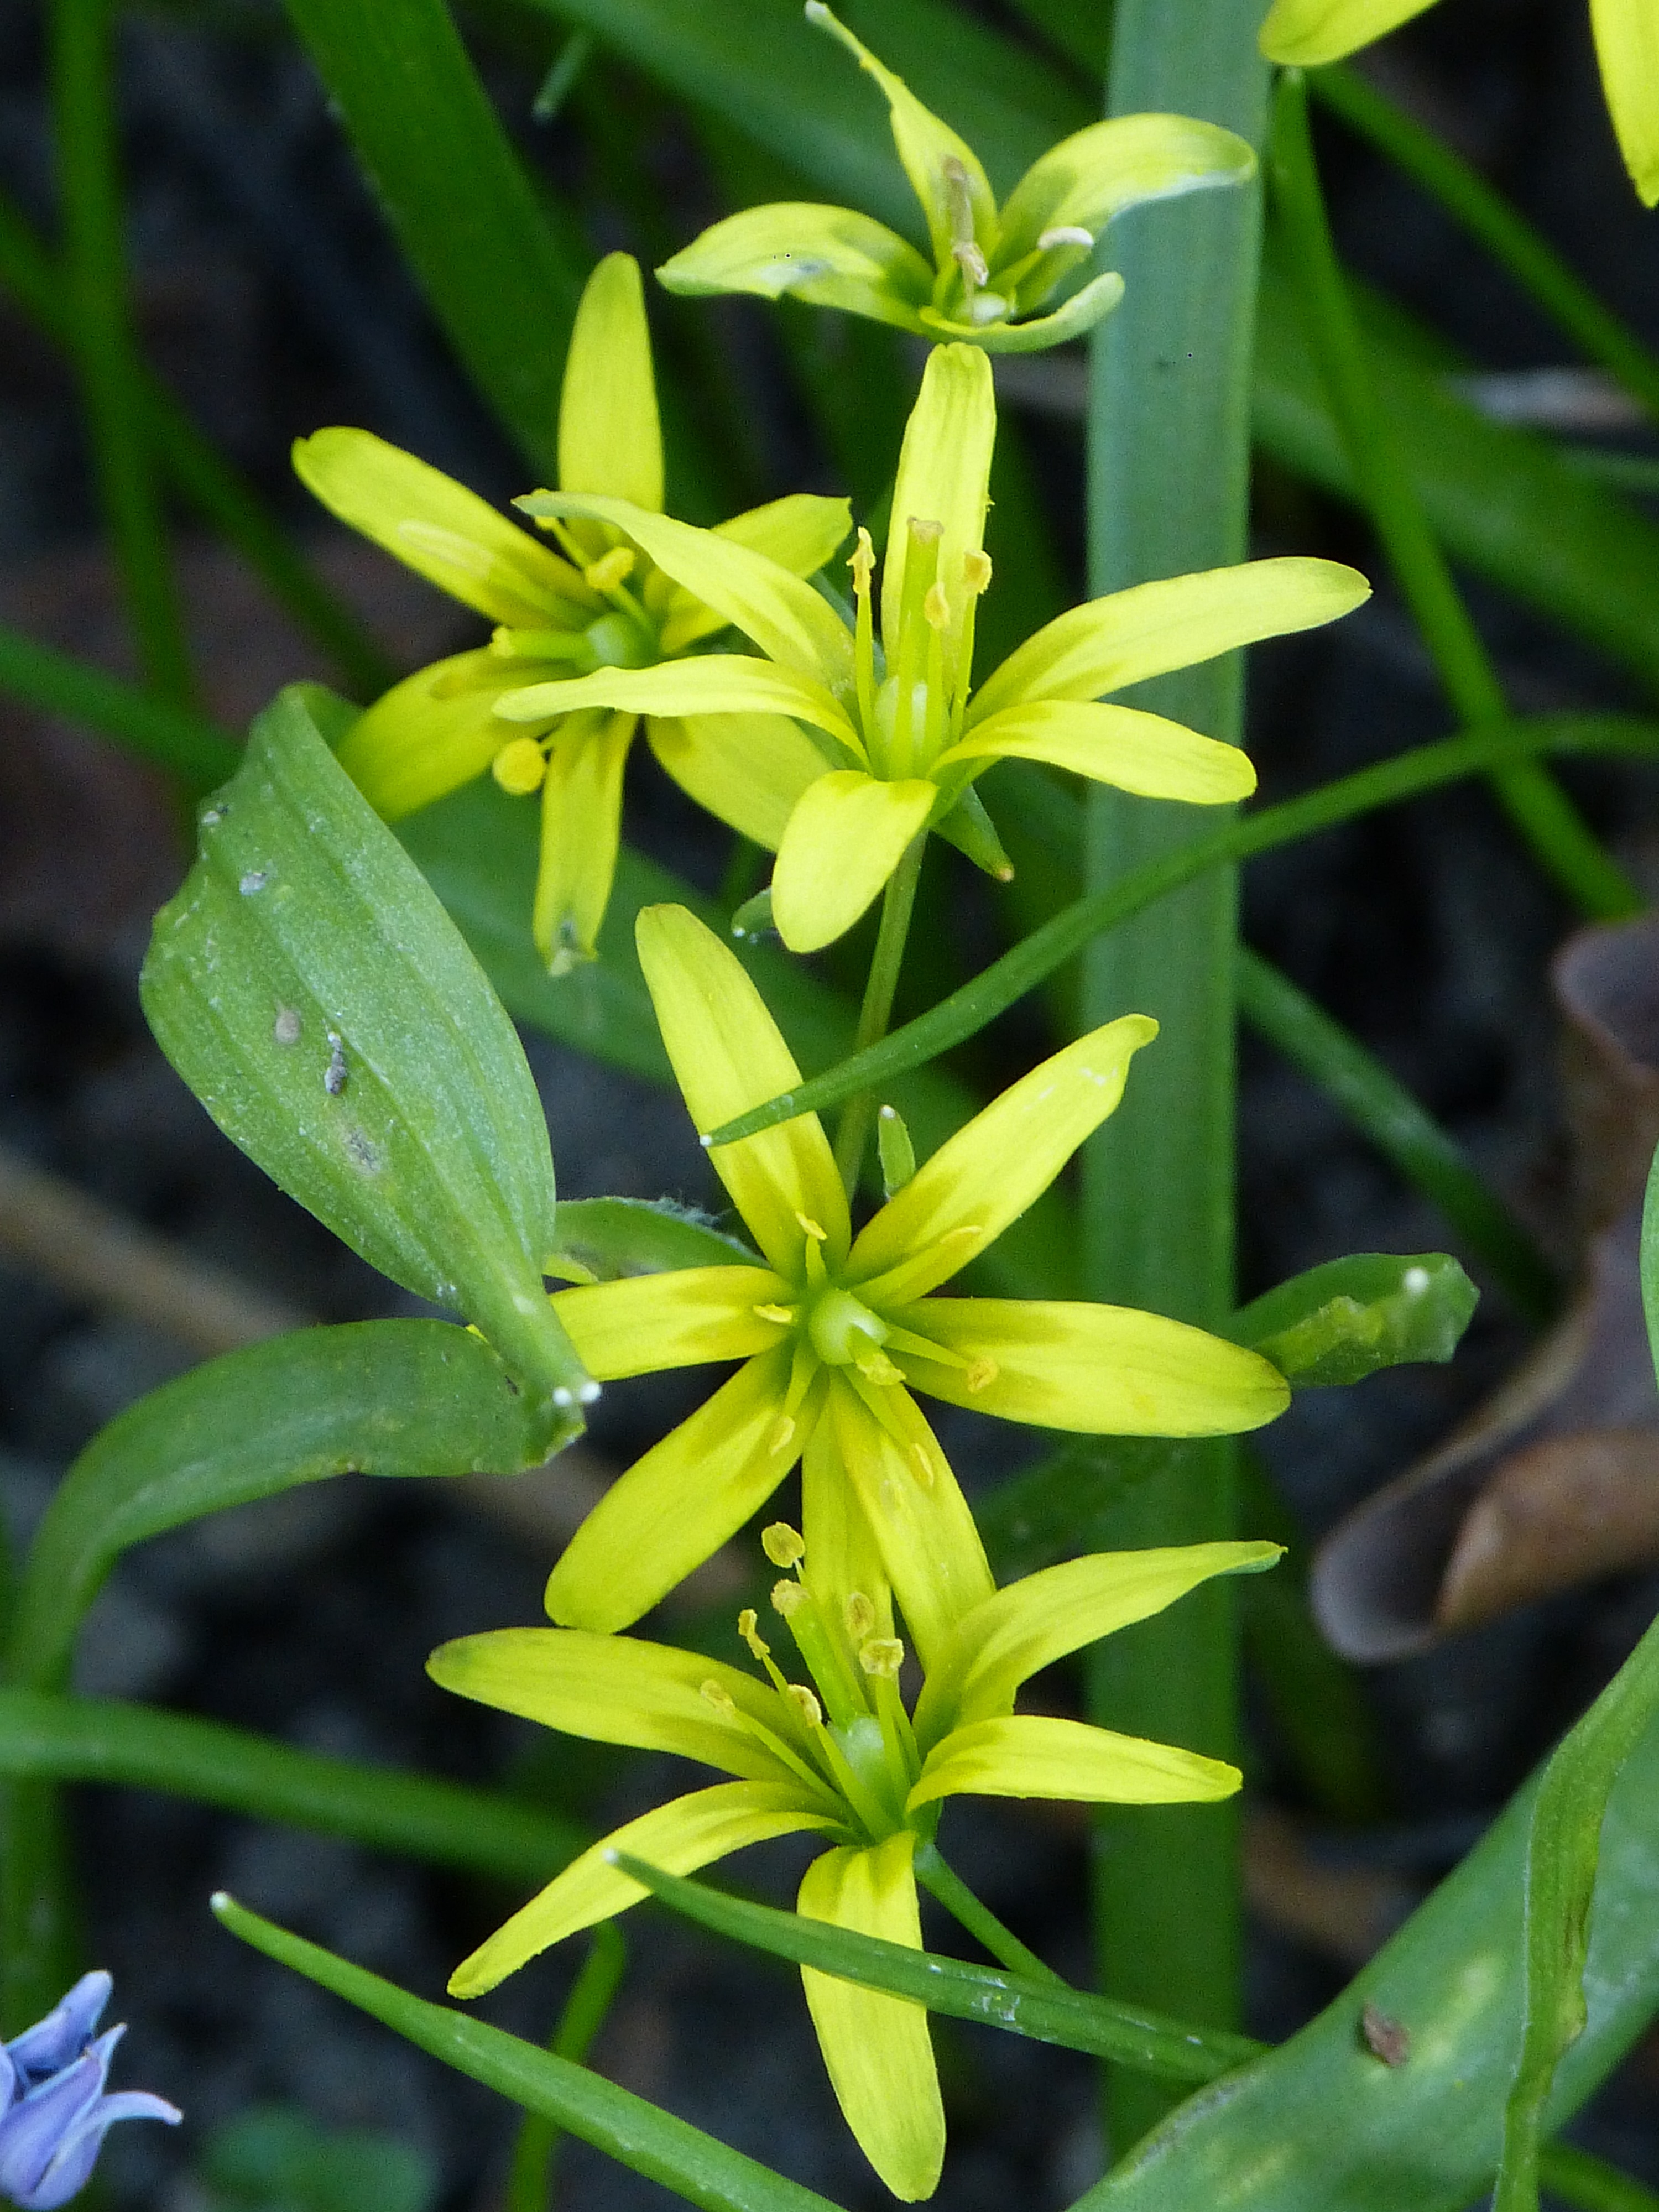
blossom, plant, flower, bloom, spring, botany, yellow, flora, wildflower, flowering plant, lily family, yellow star, gagea, land plant, fawn lily, gold star